Sisian

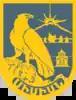
Vorotan River

Sisian is a town and the centre of the Sisian Municipality of the Syunik Province in southern Armenia. It is located on both banks of the Vorotan River, at an altitude of 1600 m above sea level, 6 km south of the Yerevan-Meghri highway, at a road distance of 217 km southeast of the capital Yerevan, and 115 km north of the provincial capital Kapan.